Side dish

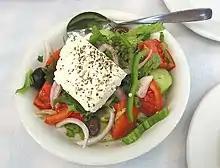
A side dish of Greek salad

Side dishes such as salad, potatoes and bread are commonly used with main courses throughout many countries of the western world. Rice and couscous have grown to be quite popular throughout Europe, especially at formal occasions (with couscous appearing more commonly at dinner parties with Middle Eastern dishes).